Cathedral of St. John the Divine

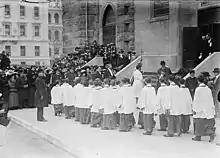
The consecration of the choir, April 19, 1911

Although Heins died in 1907, LaFarge continued to design the crossing, choir, and apse of St. John's. By then, the architectural preferences of the public were shifting away from the original design. Additionally, communication between LaFarge and the trustees were deteriorating, with several trustees calling for LaFarge's removal. The choir was covered in 1908, and the crossing was installed the next year. The choir was nearly complete by October 1909, but there were insufficient funds to complete its construction, delaying its opening by at least six months. At that time, St. John's was earning about $24,000 per year and had a $500,000 endowment, while at least $1 million was needed to complete construction. In March 1911, trustees finally confirmed an opening date of April 19, 1911. The first service in the choir and crossing, the consecration of the choir, occurred as scheduled on that day. The completed portions of the cathedral were widely praised, though few newspapers devoted extensive coverage to the event, except the "New York Herald".